Benjamin Culme

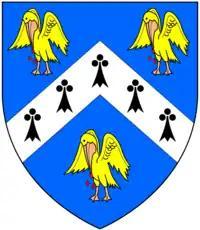
Arms of Culme: "Azure, a chevron ermine between 3 pelicans vulning their breasts or"

Benjamin Culme (1581-1657), Doctor of Divinity, was an English Anglican clergyman who served as Dean of St Patrick's Cathedral, Dublin, Ireland, from 1625 until 1649.